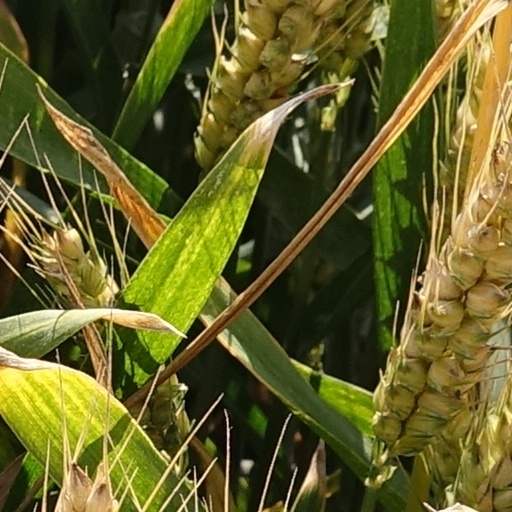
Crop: wheat